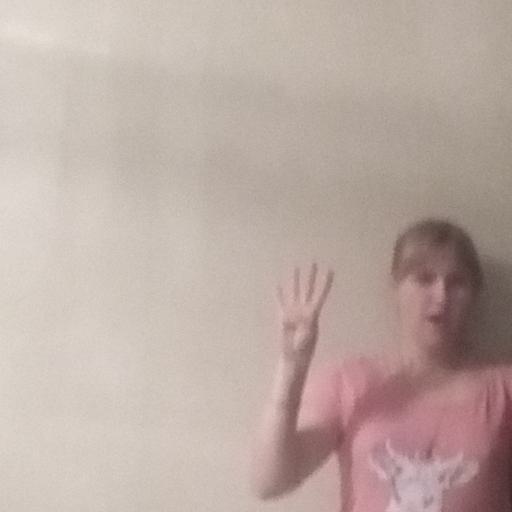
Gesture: four